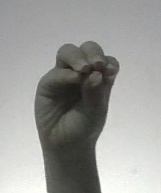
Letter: ha